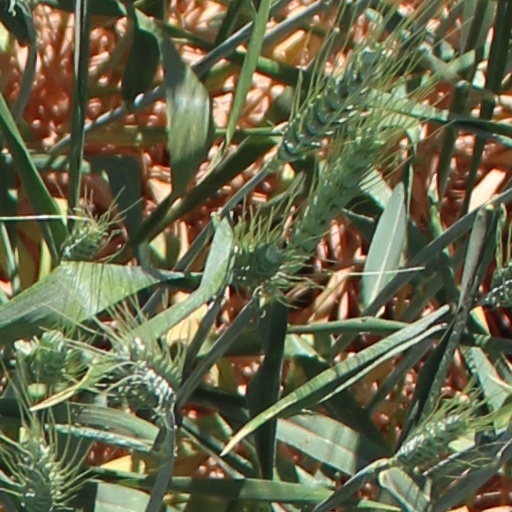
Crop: wheat